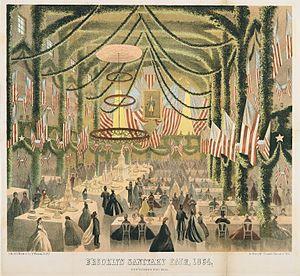
Pendant la guerre de Sécession, la United States Sanitary commission, connue également sous le diminutif de Sanitary, fut la principale organisation non gouvernementale de secours aux blessés et aux malades de l'armée de l’Union. Sa méthode de travail, basée sur l’inspection, l’information et la responsabilisation des officiers, lui permit de dépasser largement le rôle consultatif qui lui avait été assigné par une loi du 18 juin 1861.